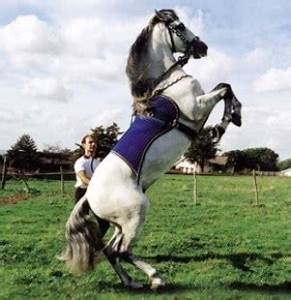
Label: cavallo